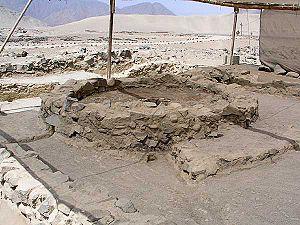
La ville sacrée de Caral-Supe ou Caral-Chupacigarro, est un site archéologique antique situé dans le désert à 23 km de la côte du Pérou, dans la vallée de Supe, région de Lima, province de Barranca, à 140 km au nord-nord-ouest de Lima, est le vestige de la plus ancienne cité d'Amérique connue à ce jour.